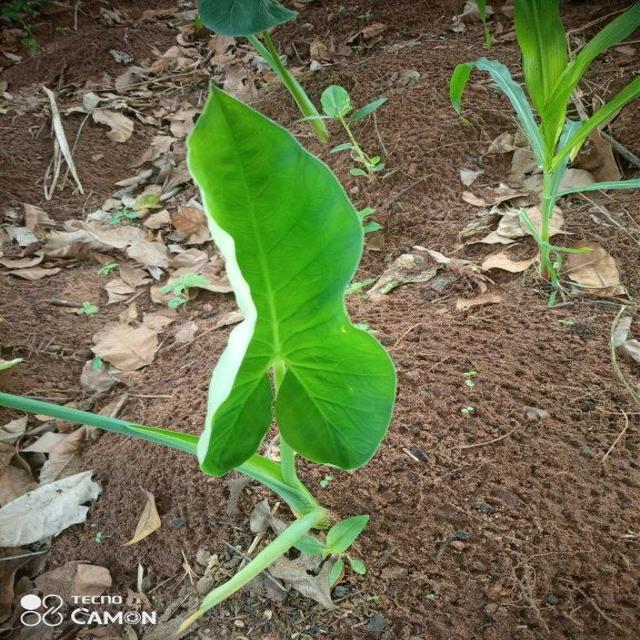
Label: Healthy